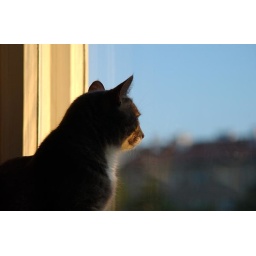
one cat and two faces from him in the mirror moment